31st Fighter Wing

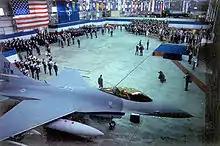
Activation ceremony for the 31st Fighter Wing at Aviano AB, Italy, on 1 April 1994.

The 31st received two new squadrons at that time, the 555th and 510th Fighter Squadrons, along with their Block-40 F-16s. The wing immediately become involved with events in Bosnia, part of the former communist country of Yugoslavia, in May 1994 as part of Operation Deny Flight. A year later, a massive search and rescue operation took place to extract USAF captain Scott O'Grady of the 555th FS from behind enemy lines. An HH-53 of the United States Marine Corps picked him up after he evaded capture for six days.